Climb to Fight Breast Cancer

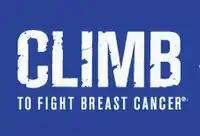
Logo

Climb to Fight Breast Cancer is an annual series of mountain climbs to raise funds to support breast cancer research at the world-renowned Fred Hutchinson Cancer Research Center in Seattle, Washington. The climbs also help to increase awareness of the prevention, detection and treatment of breast cancer.